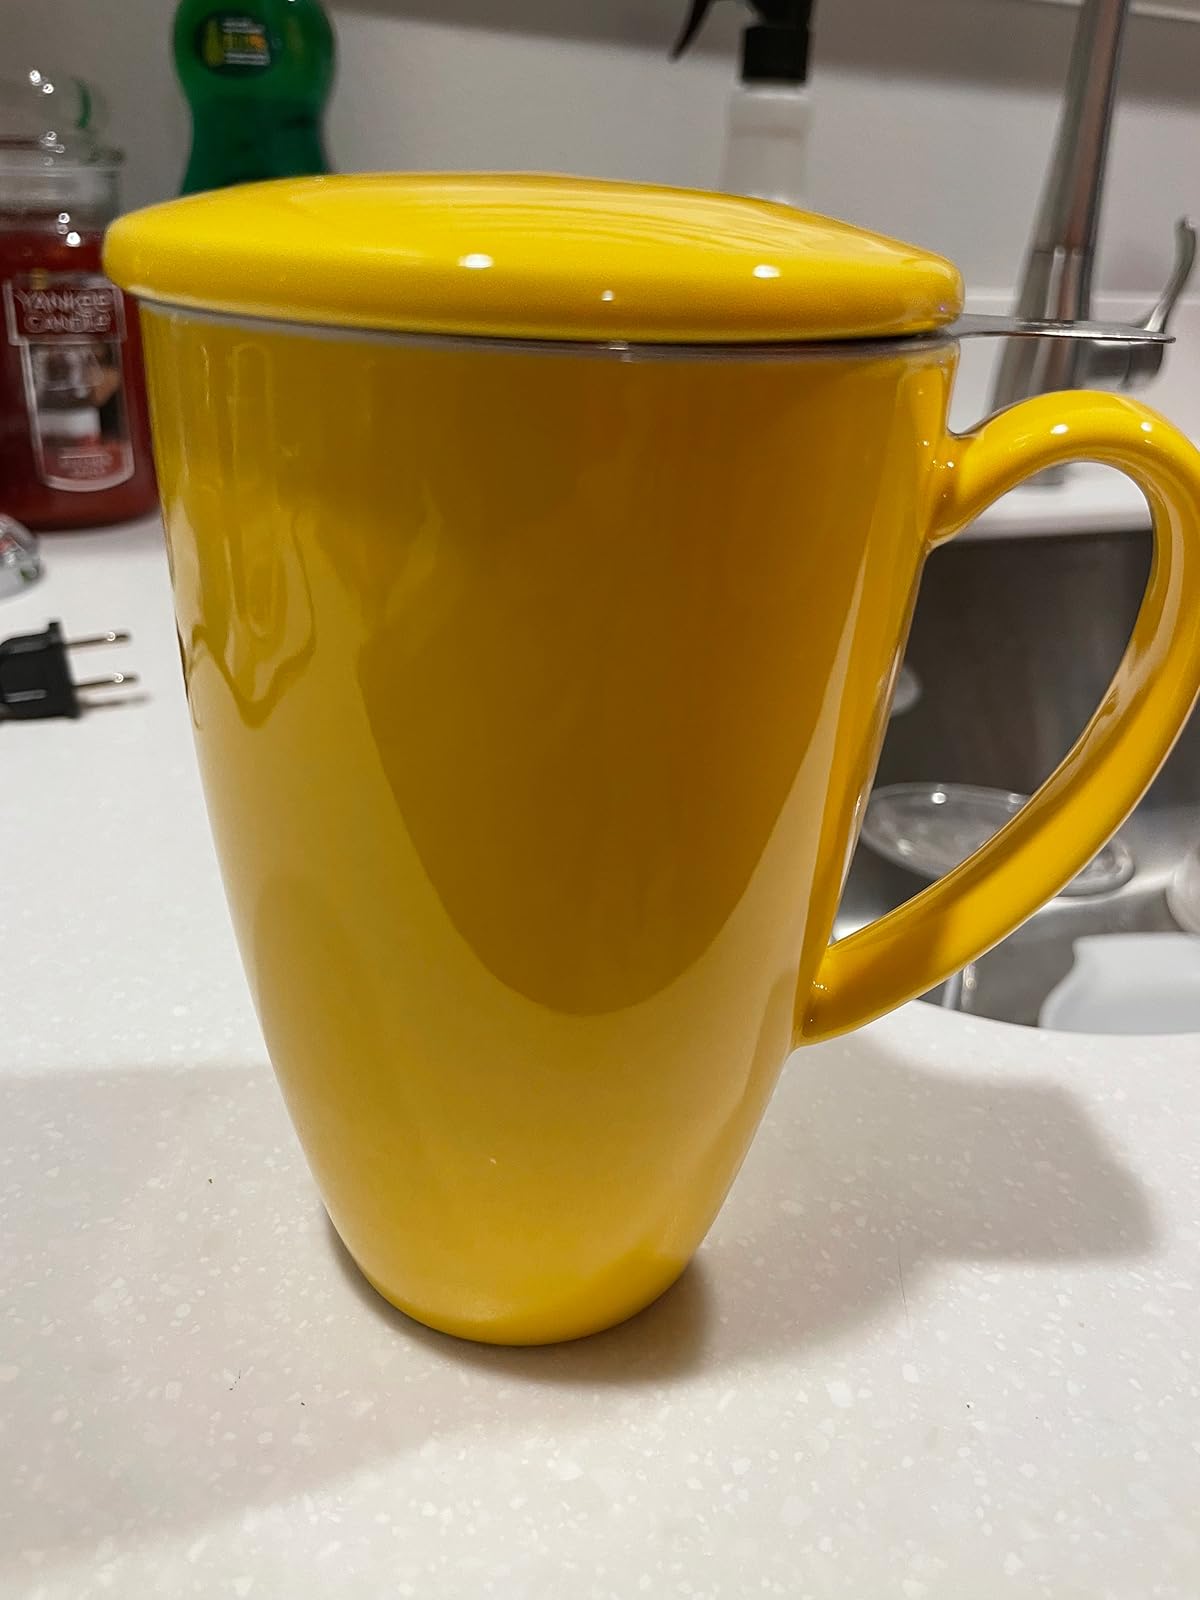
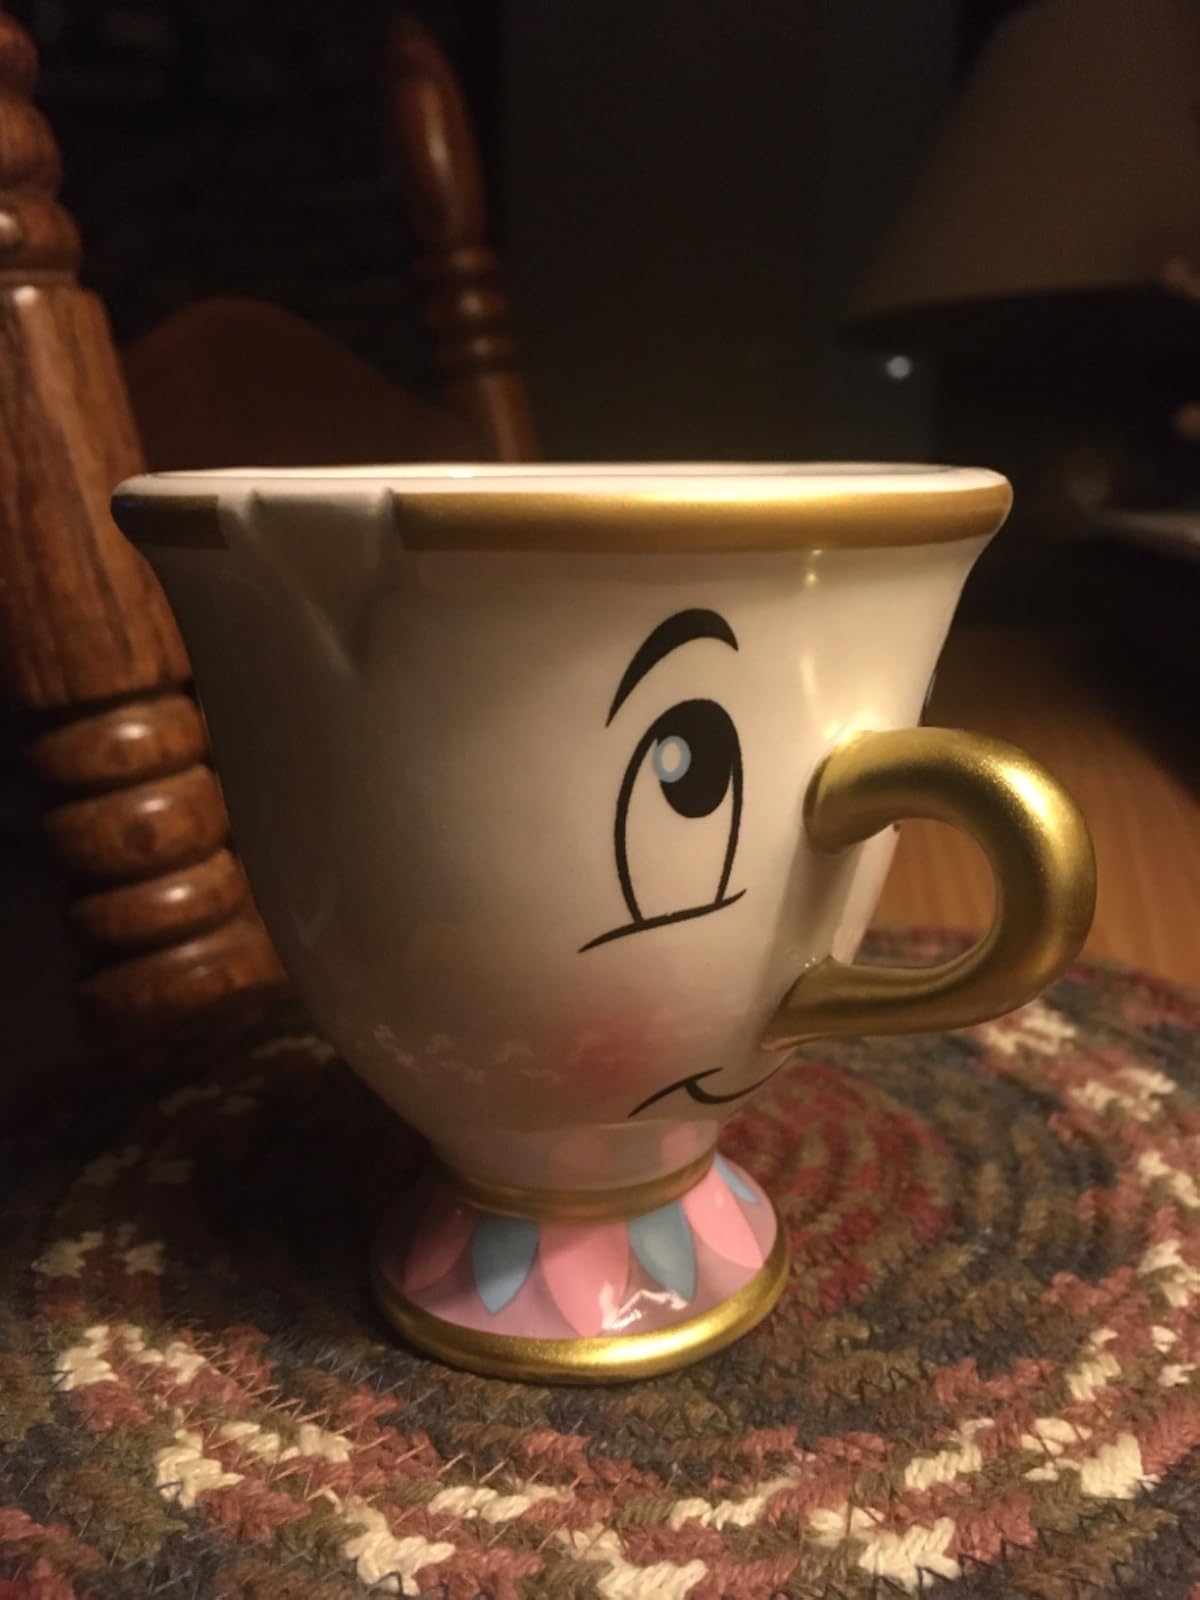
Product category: items_mug
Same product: no